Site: brandenburg
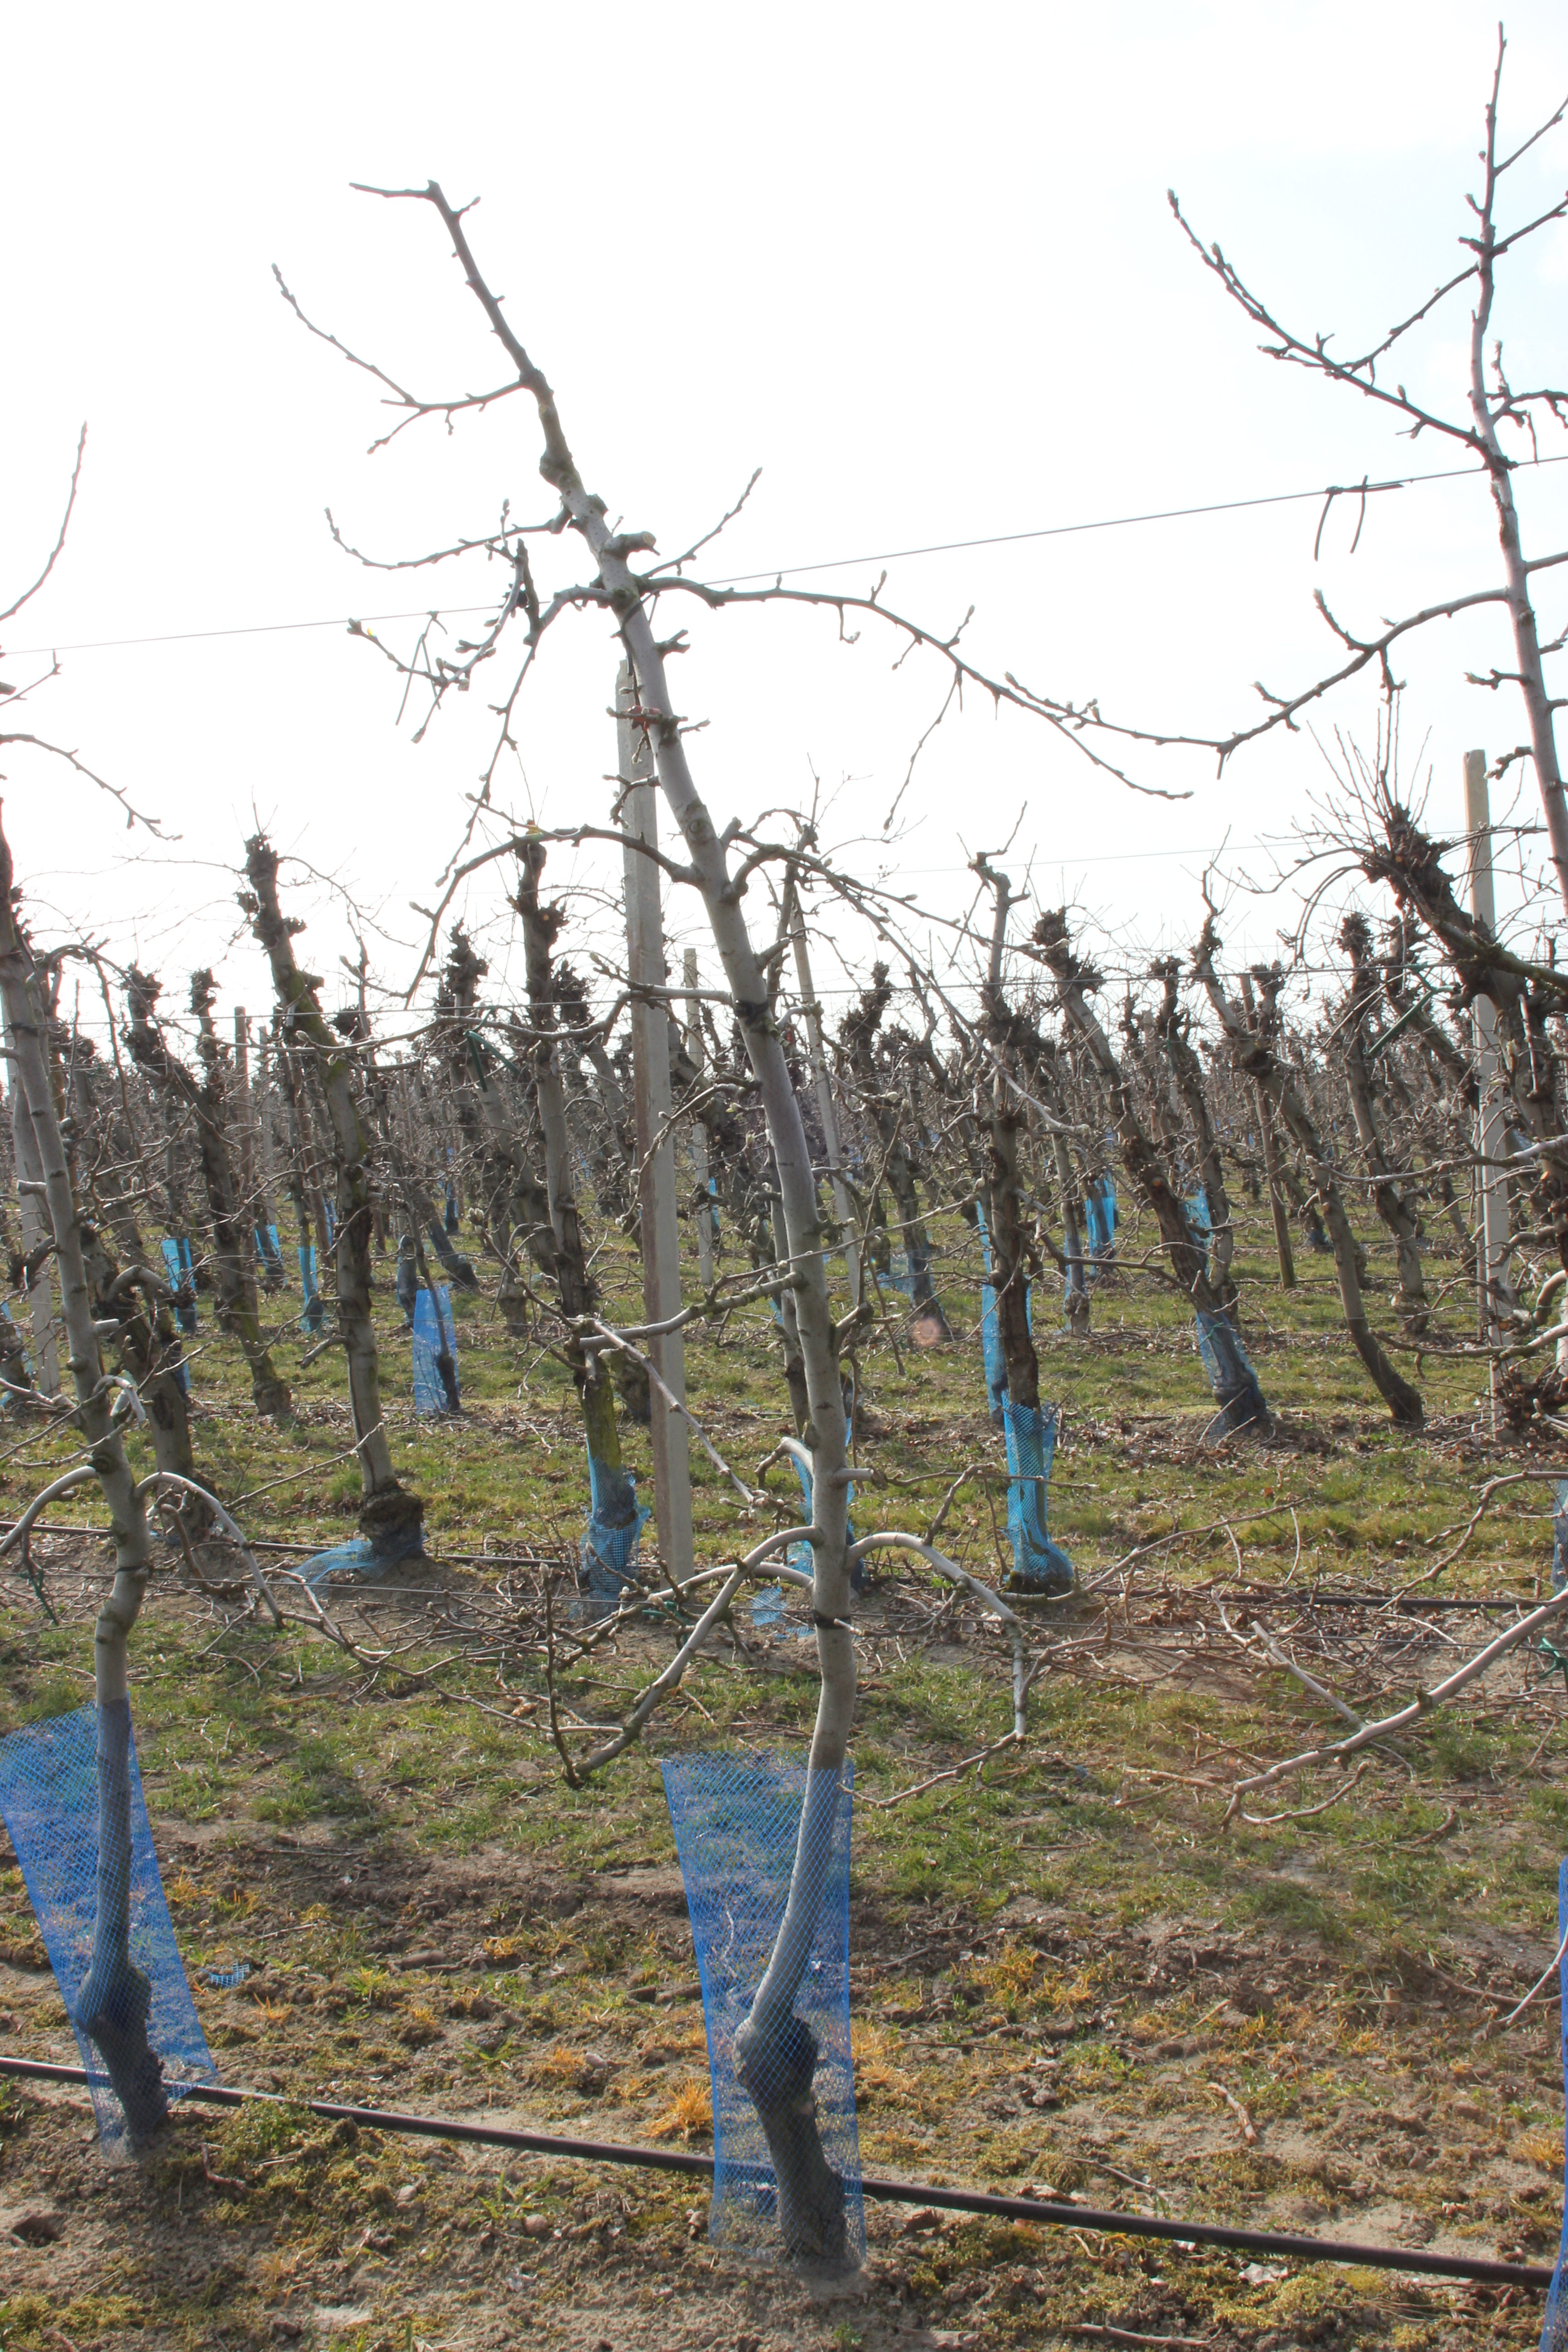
Growth stage (BBCH 03): Bud development